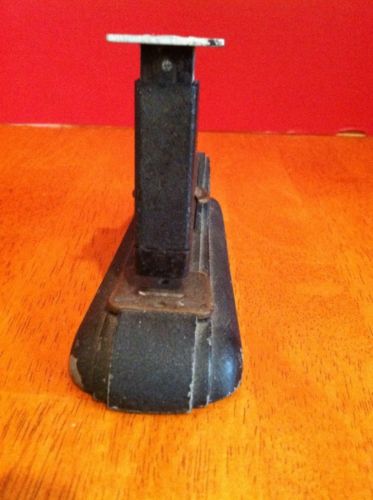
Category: stapler